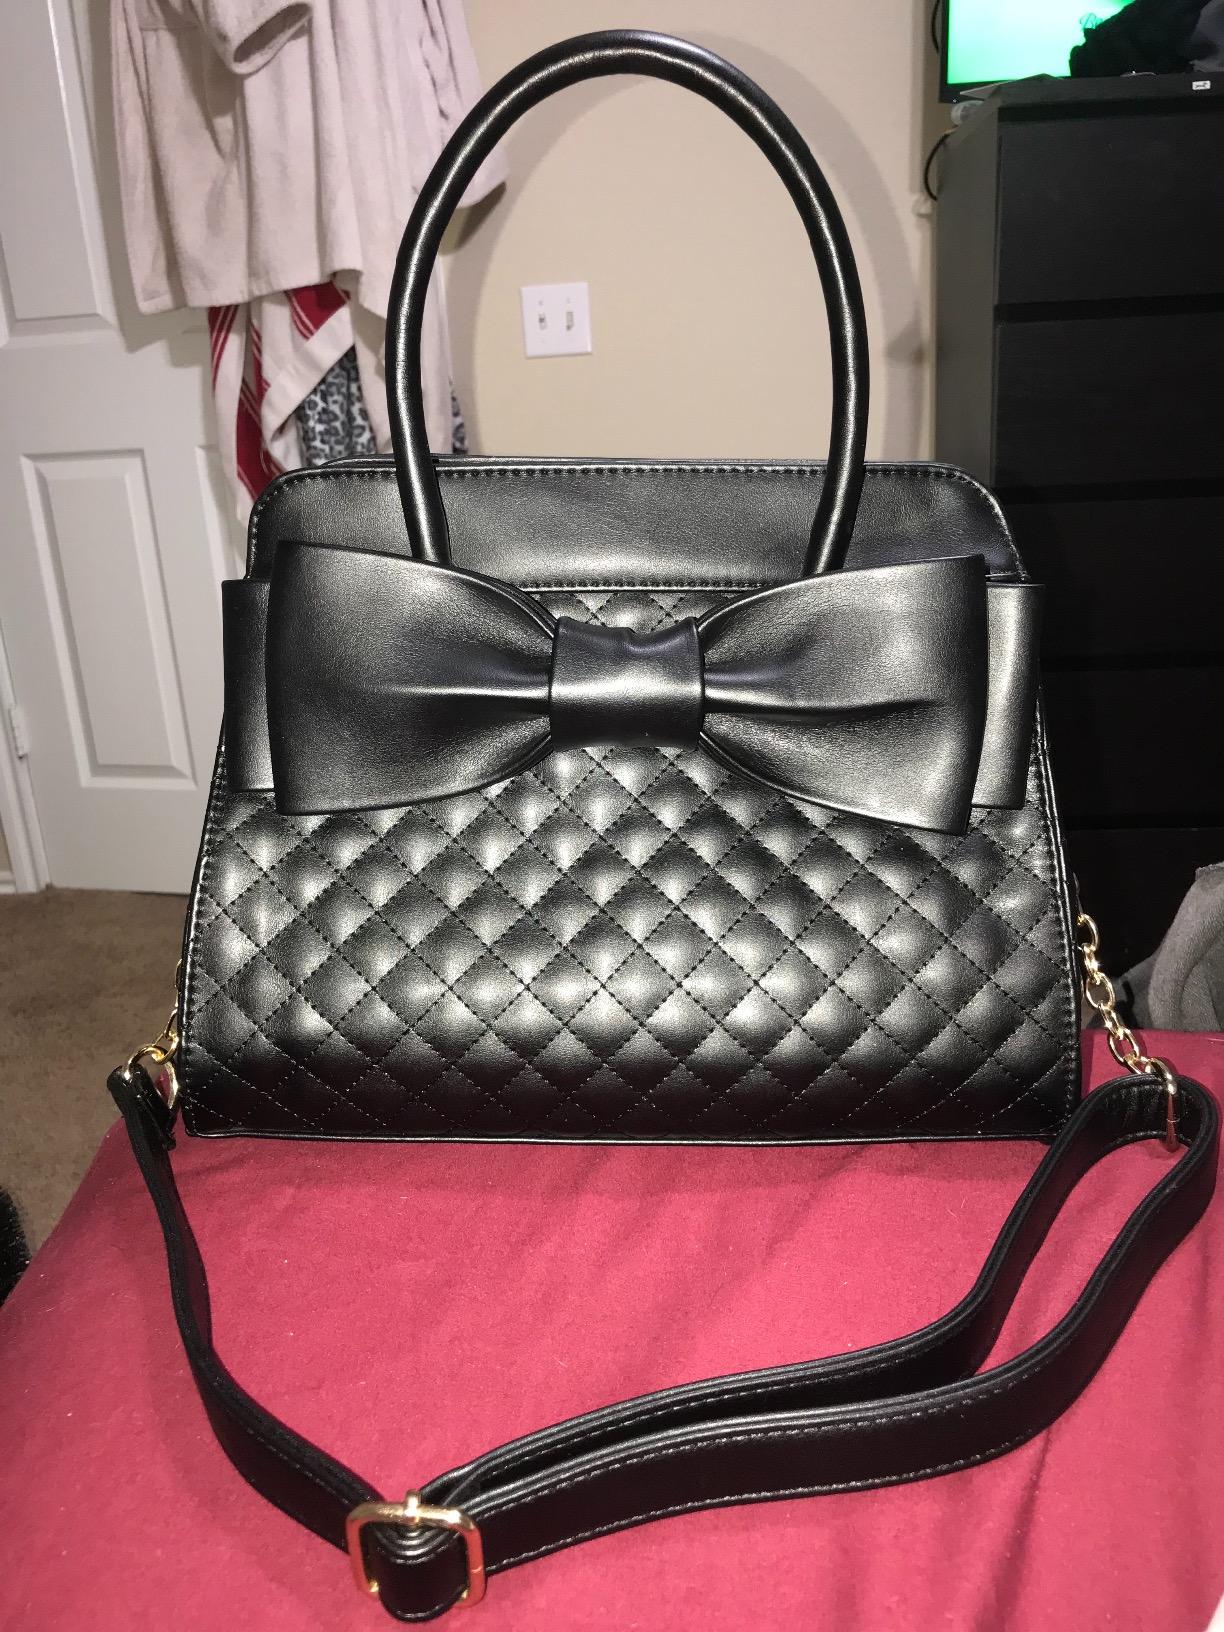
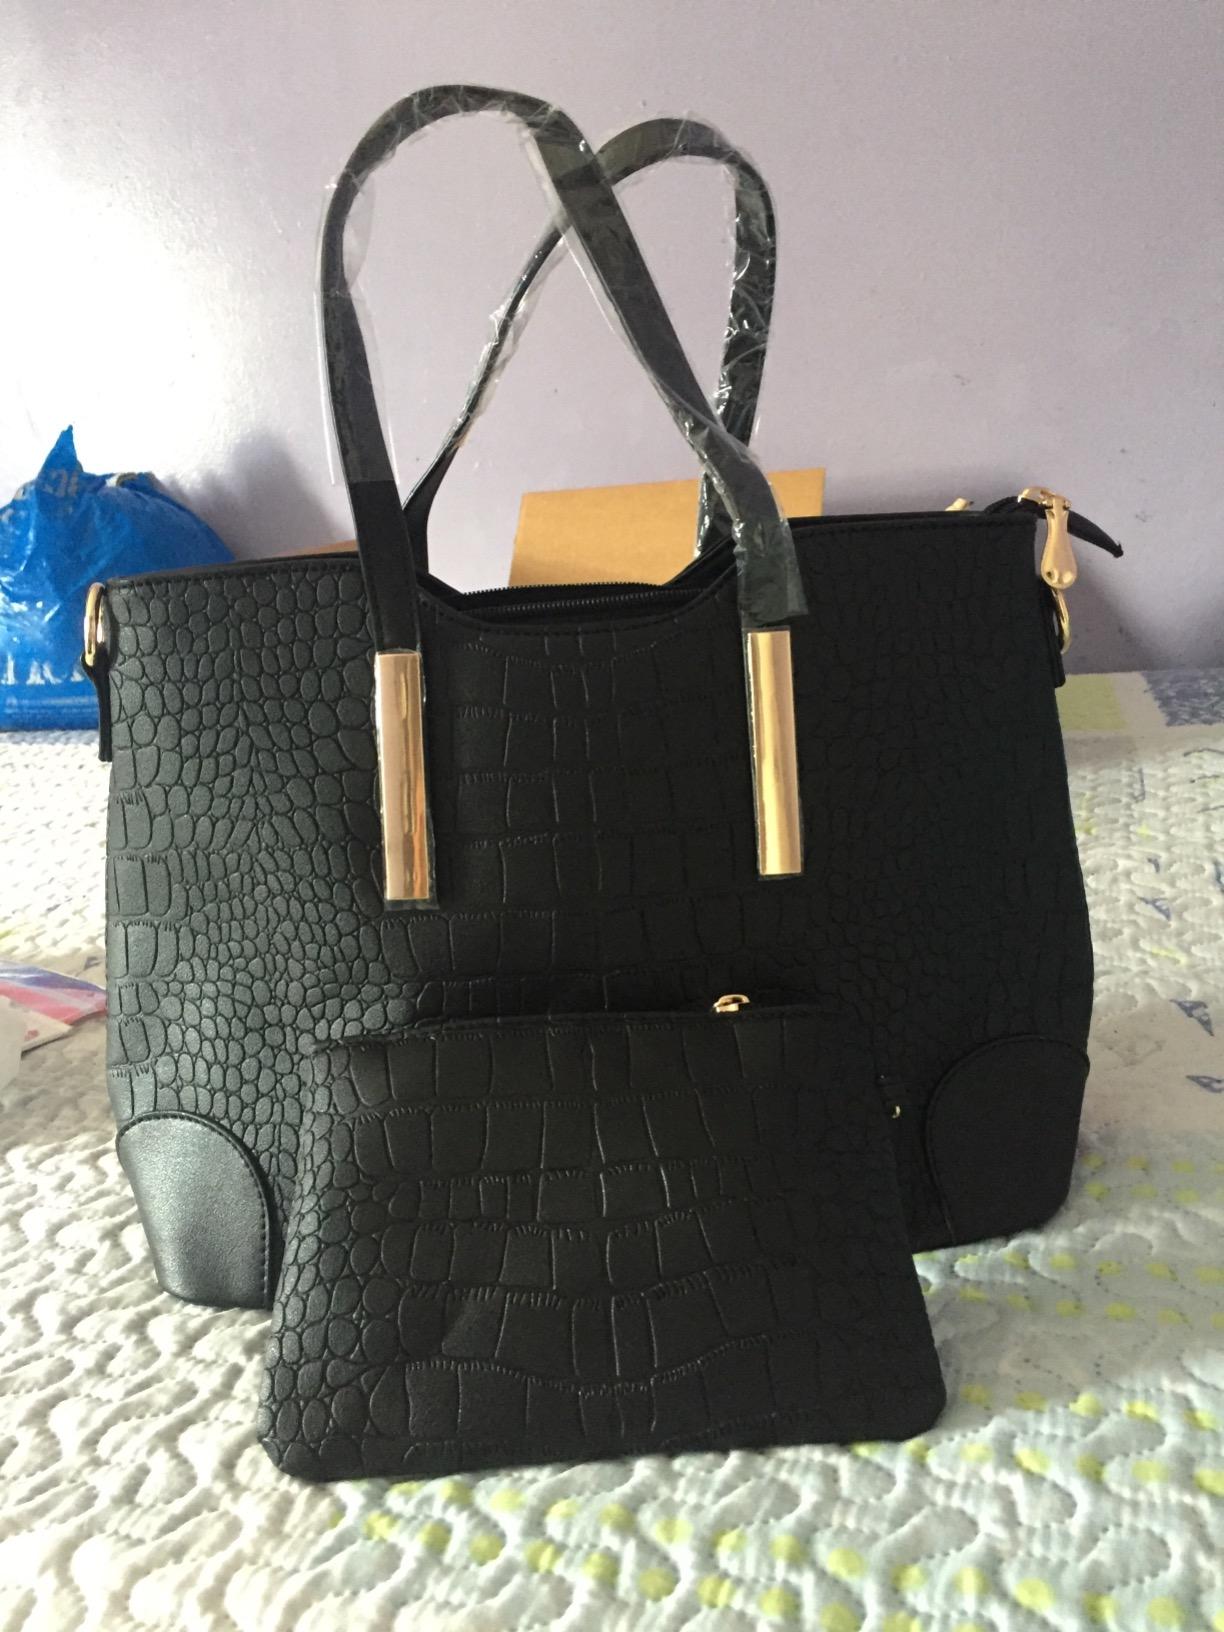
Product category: accessories_handbag
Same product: no